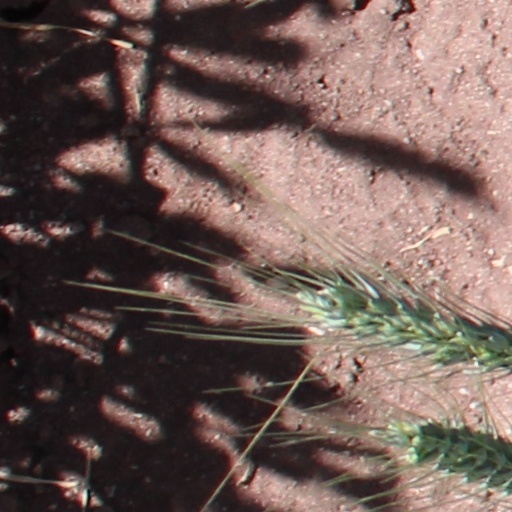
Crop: wheat